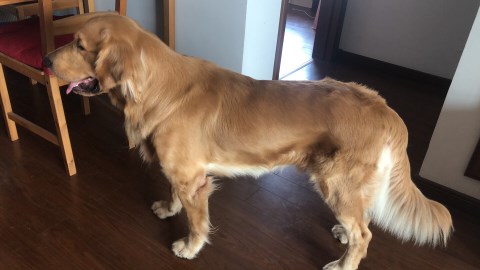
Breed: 5355-n000126-golden_retriever